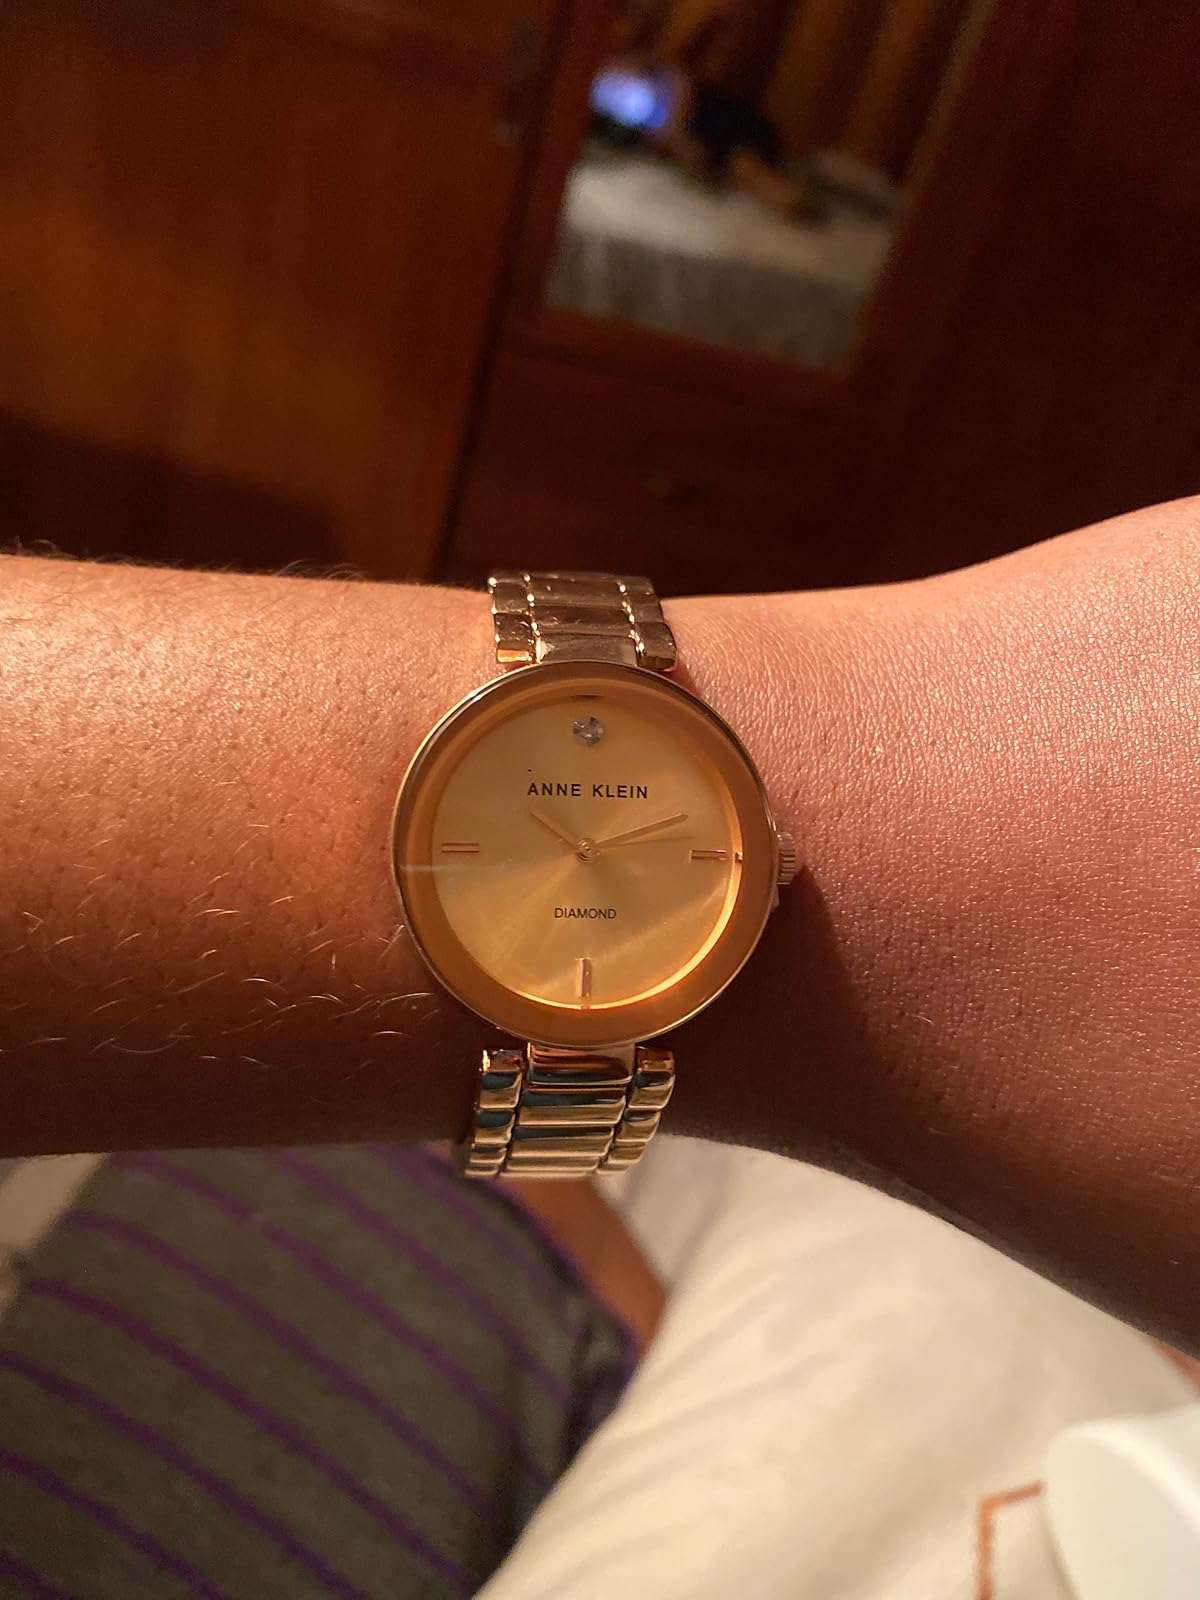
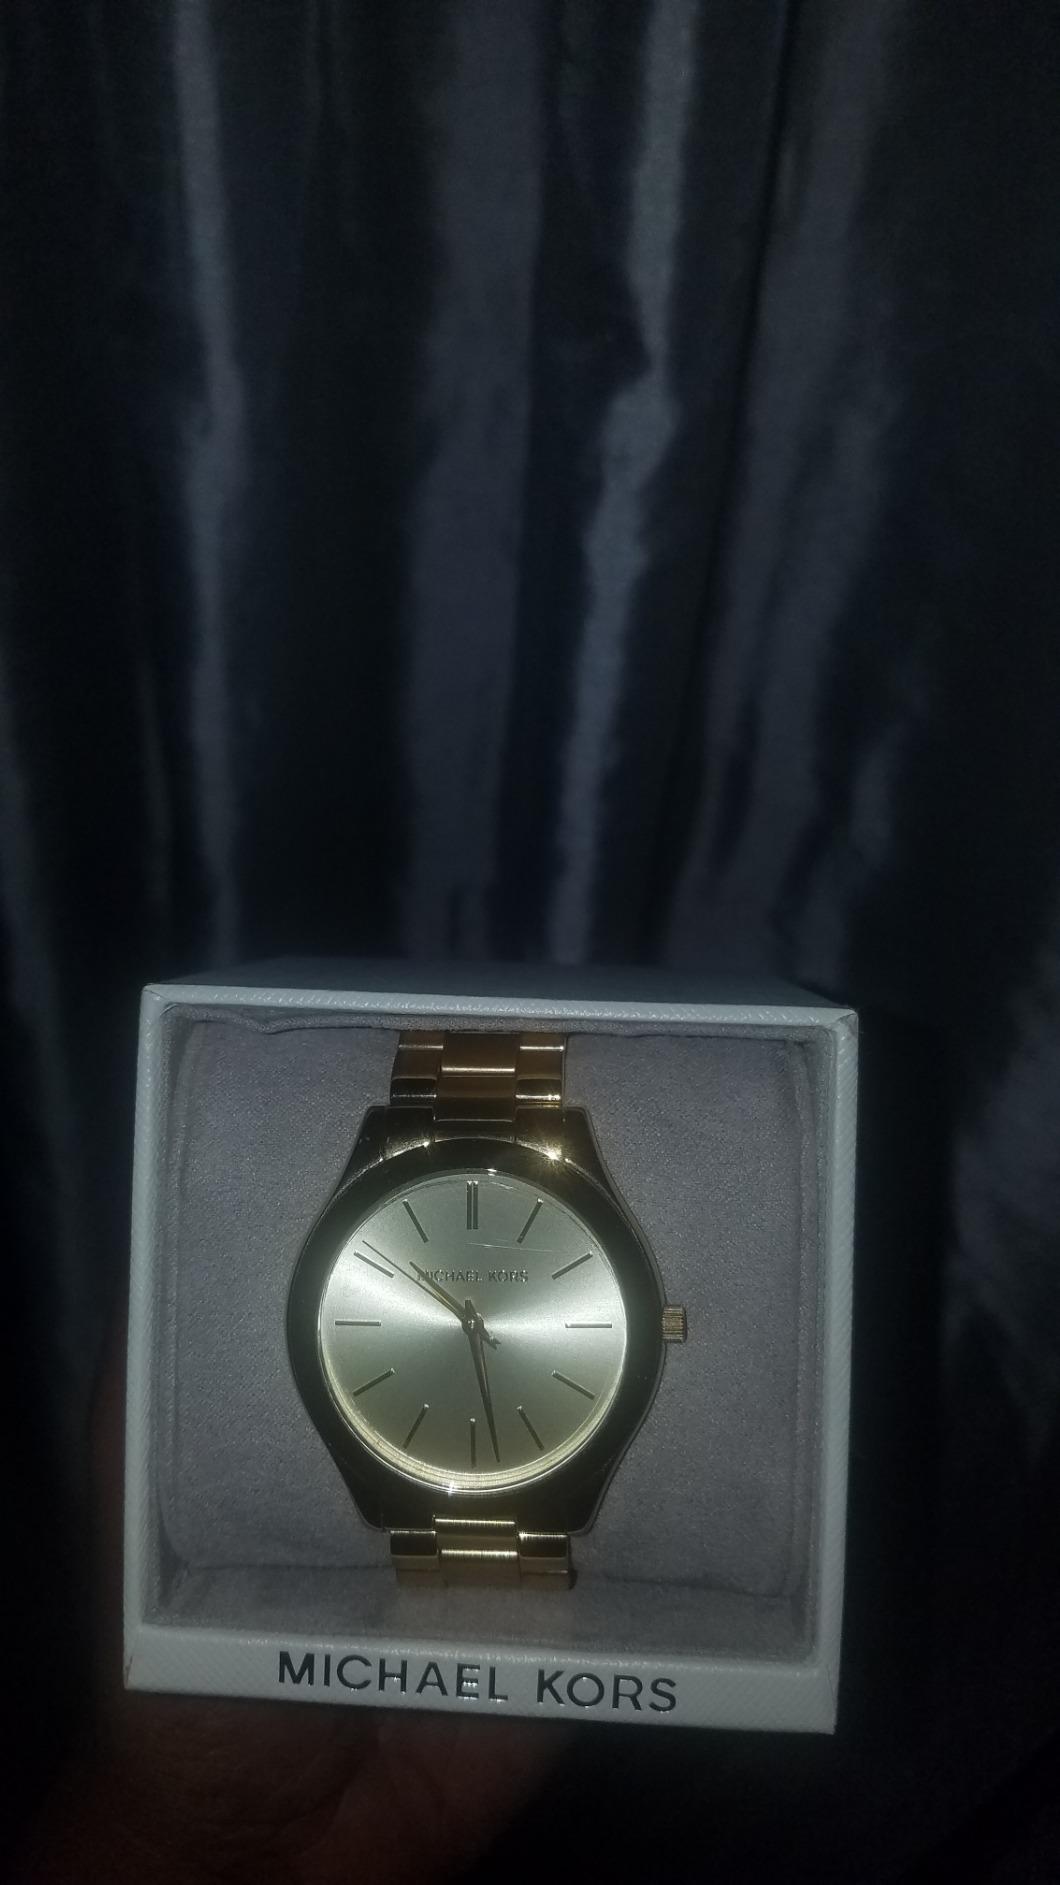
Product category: accessories_watch
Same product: no